Engesa

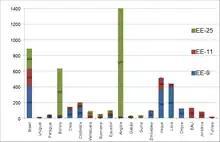
Sales of Cascavel, Urutu and EE-25 by country

In Iraq, the modus operandi was to speed up negotiations through informal channels, despite the risks involved in directly exposing officials to ambassadors, ministers and generals. The willingness to modify the product to customer requirements was greater than that existing among European suppliers, and parts for weapons of other origins were also sold, such as Soviet T tanks and MiG fighters. The ideological distance between Brazilians and Iraqis was smaller: when customers made mistakes, the "Brazilians, instead of criticizing the Iraqis, remembered that they had made the same mistakes about five years ago and said: let's get it right, let's correct this situation", according to an interviewee from the company. Given the illiteracy of the Iraqi soldiers operating the Cascavel, the projectile cases were given different colors to facilitate identification and the training was recorded and delivered on video. Whitaker and Delfim Neto even visited the country, with the president of Engesa checking out the front line.